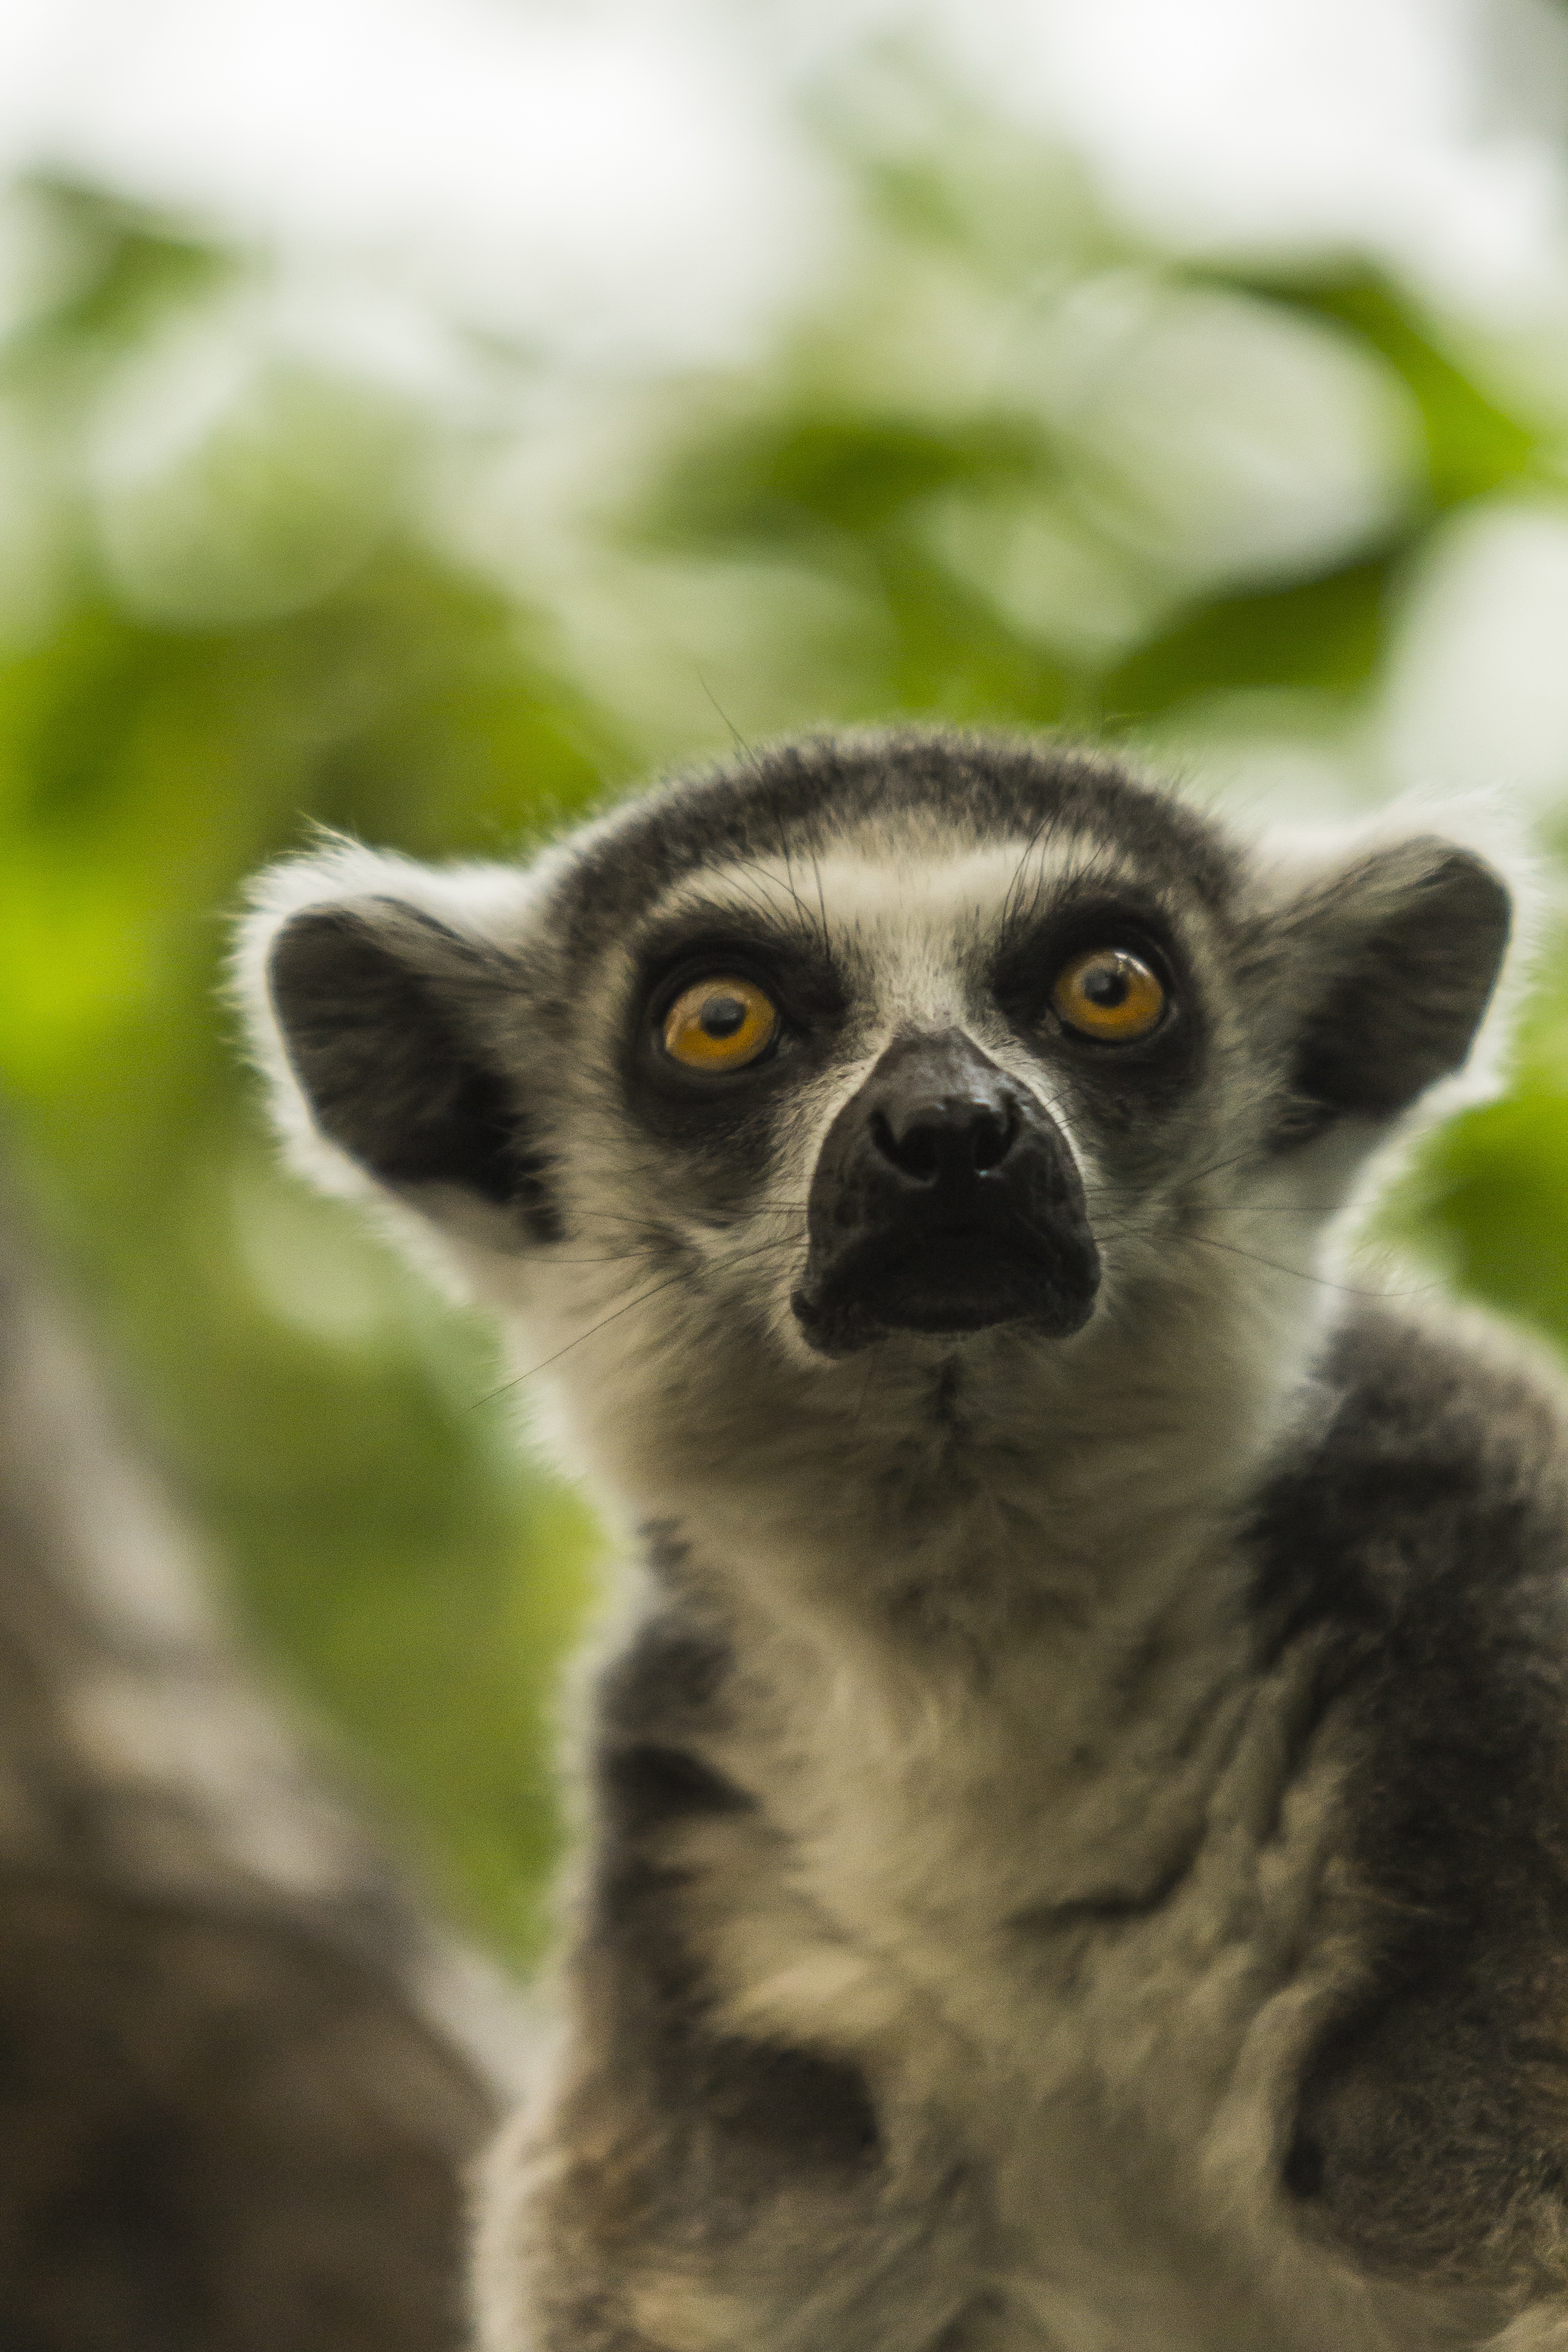
nature, animal, cute, wildlife, wild, zoo, fur, portrait, park, mammal, monkey, fauna, primate, close up, tail, vertebrate, lemur, catta, katta, lemuridae, wildness, ring tailed